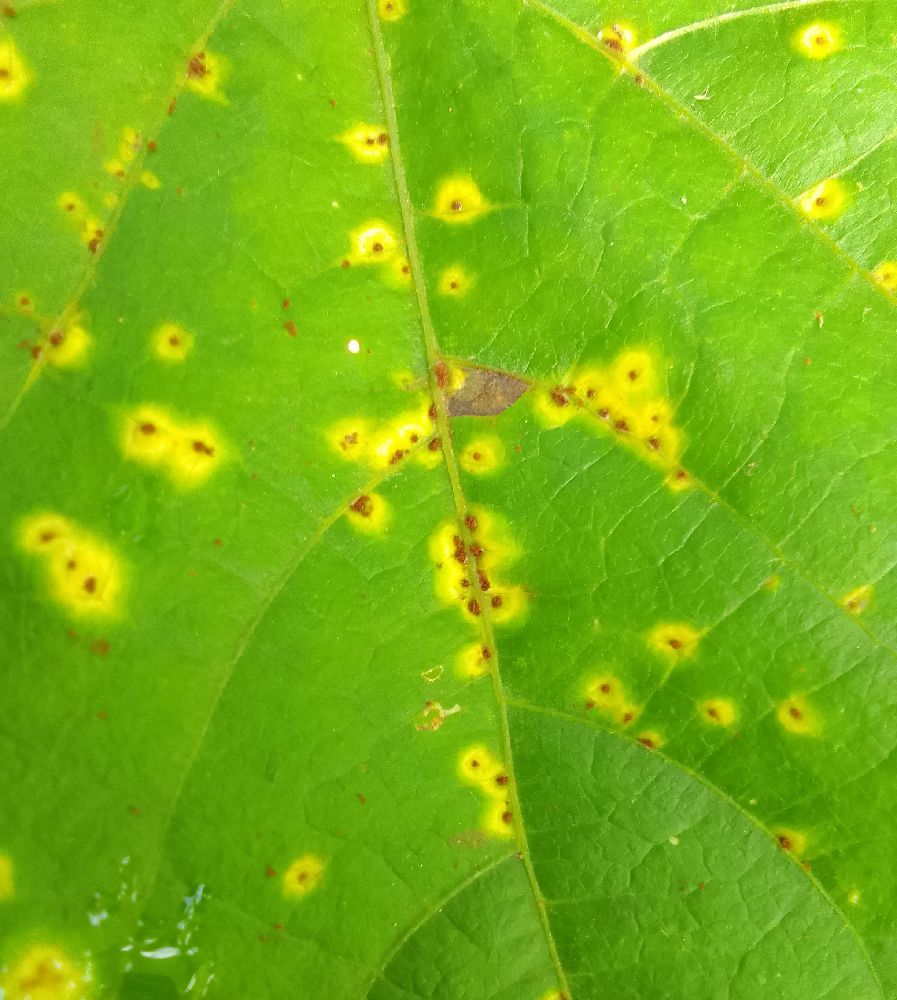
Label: rust